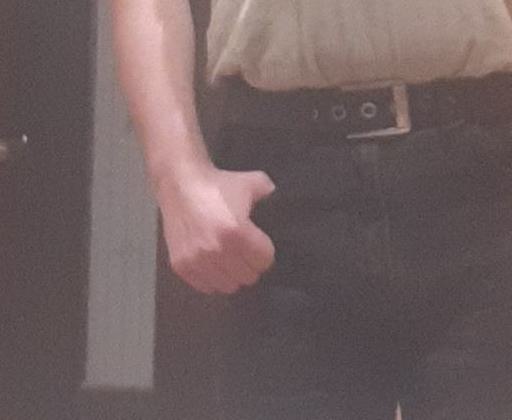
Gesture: no_gesture